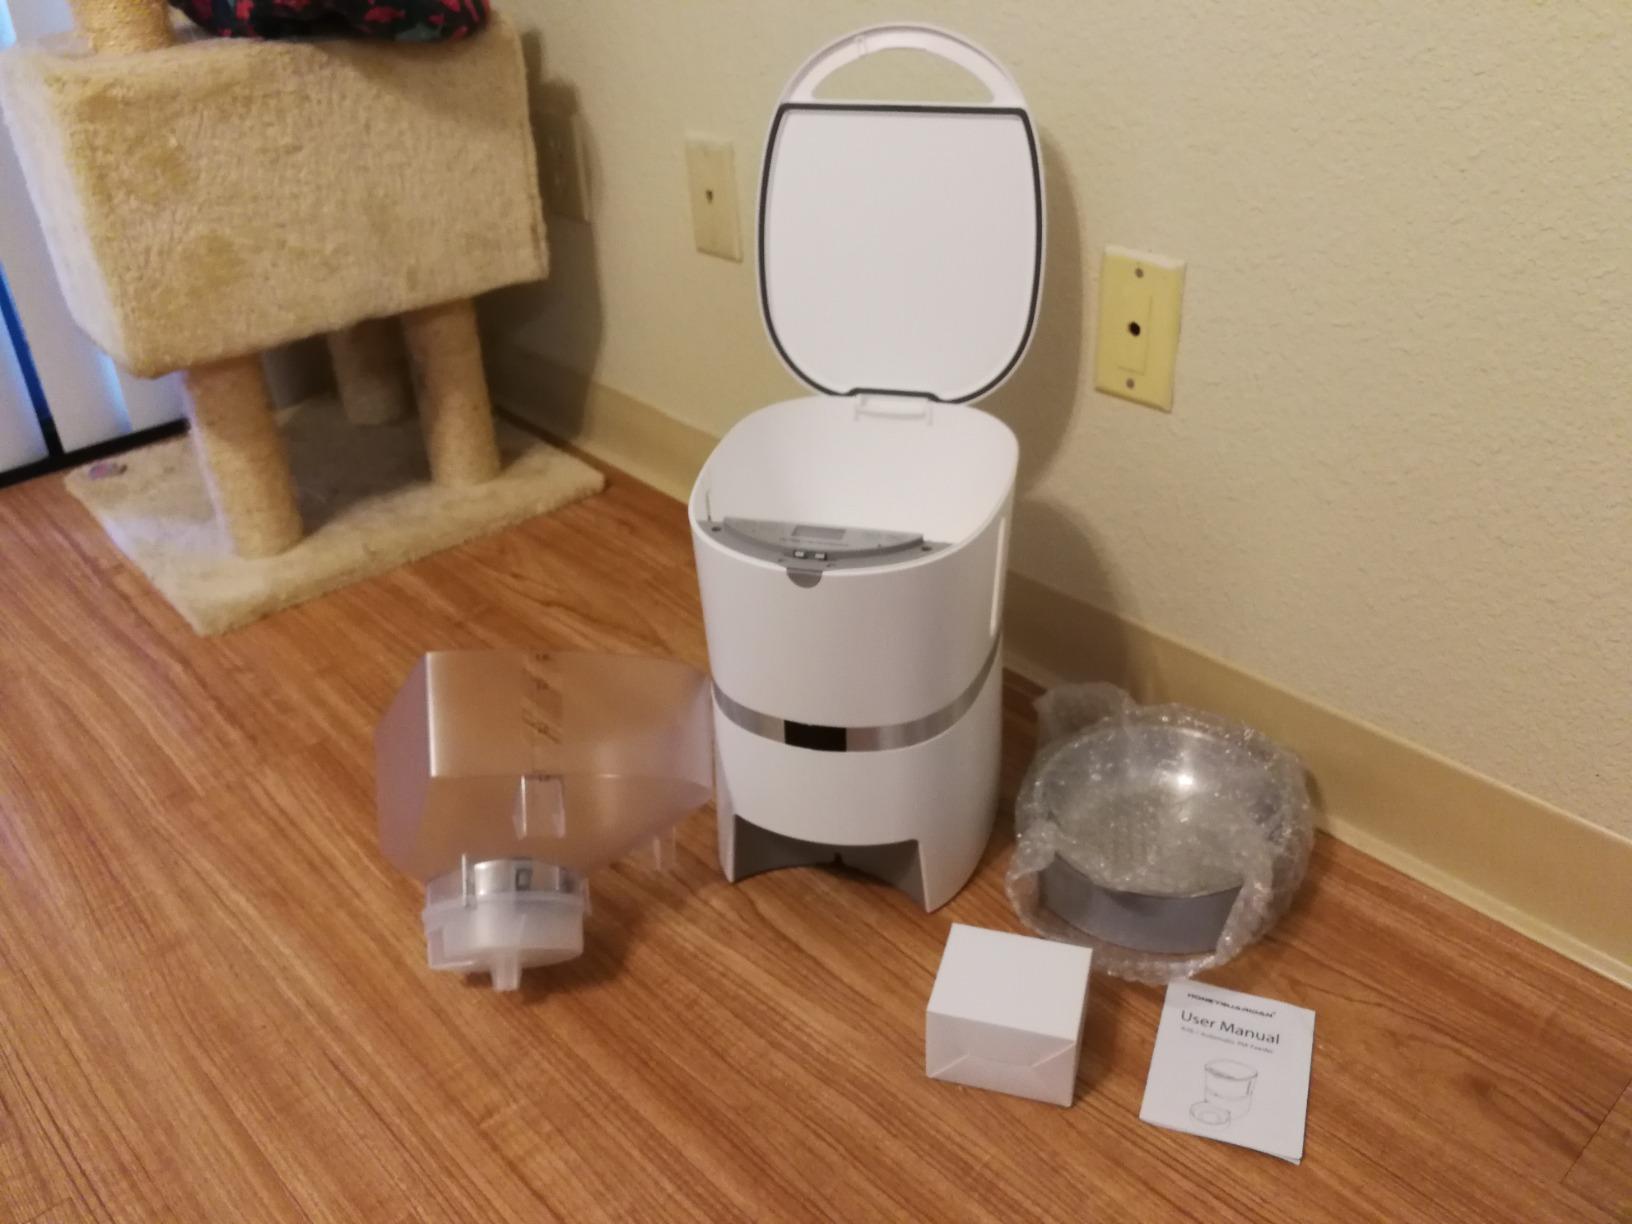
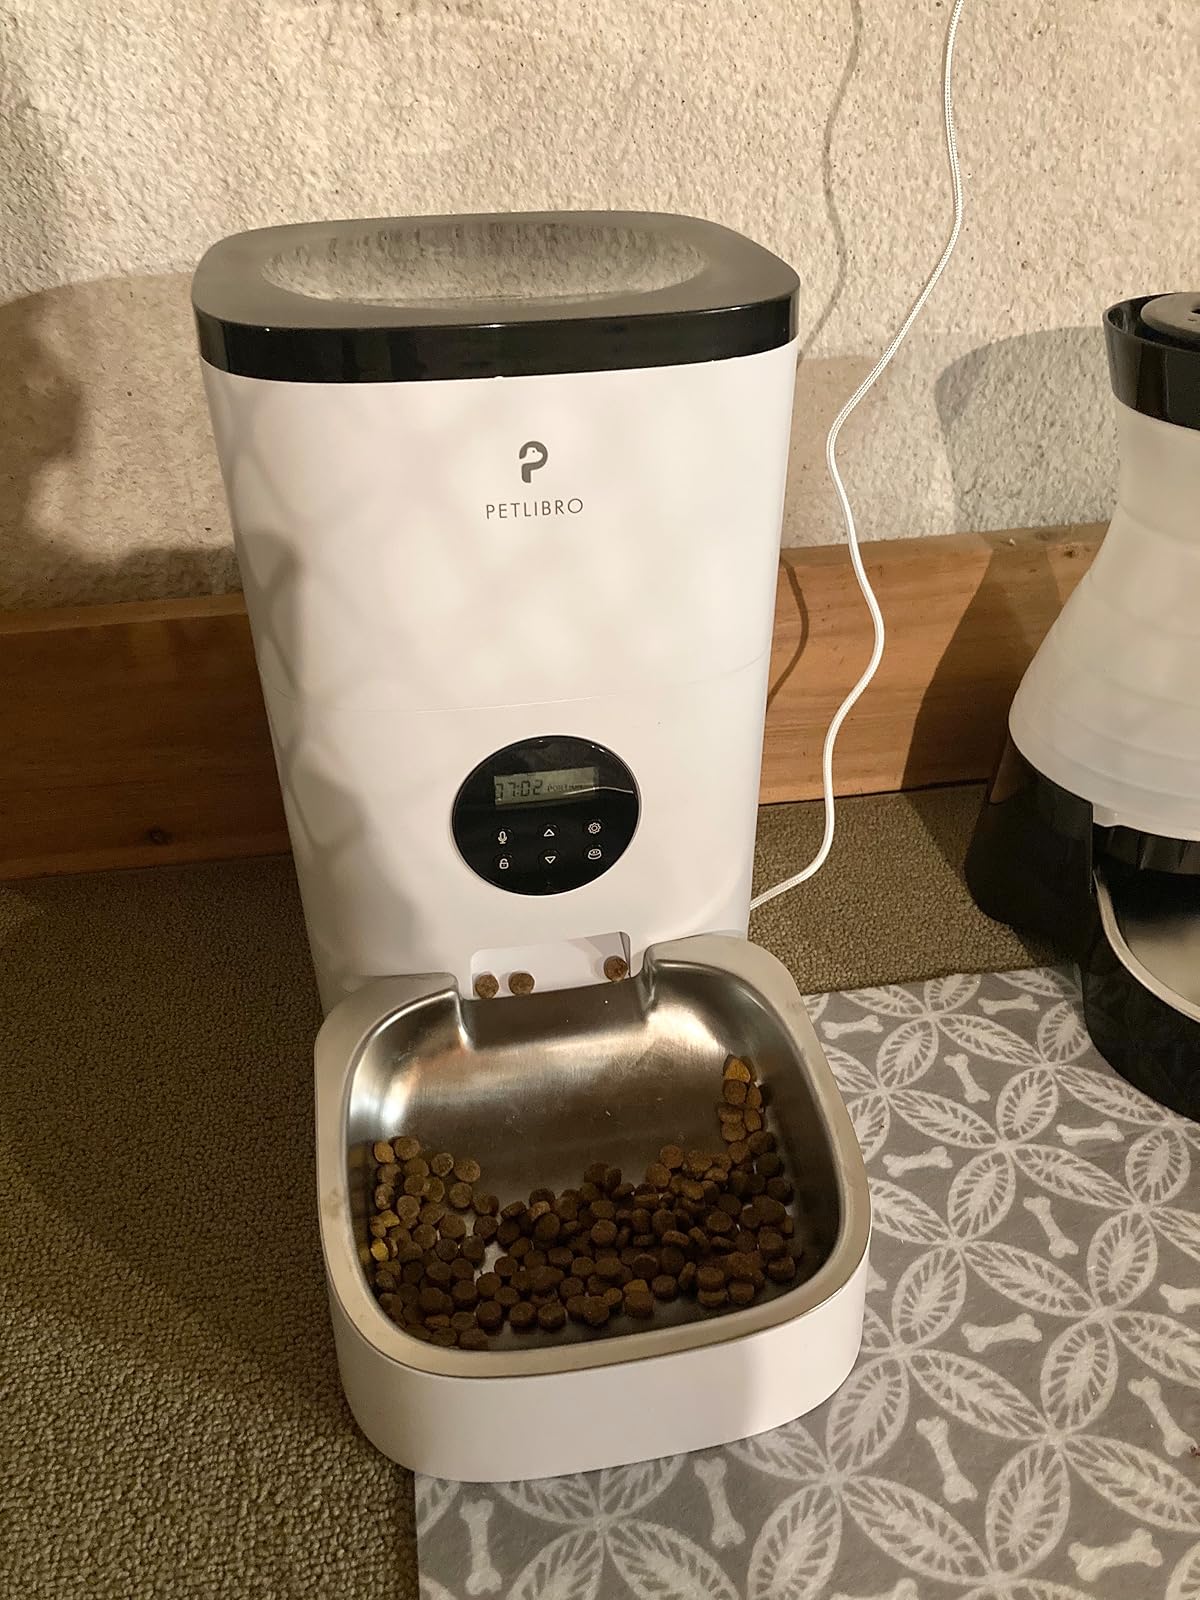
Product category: items_feeder
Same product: no